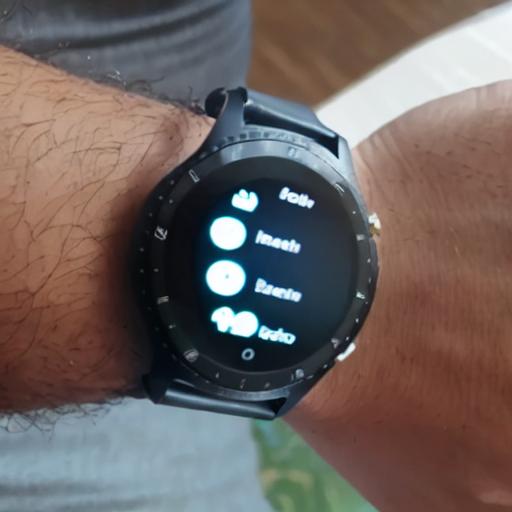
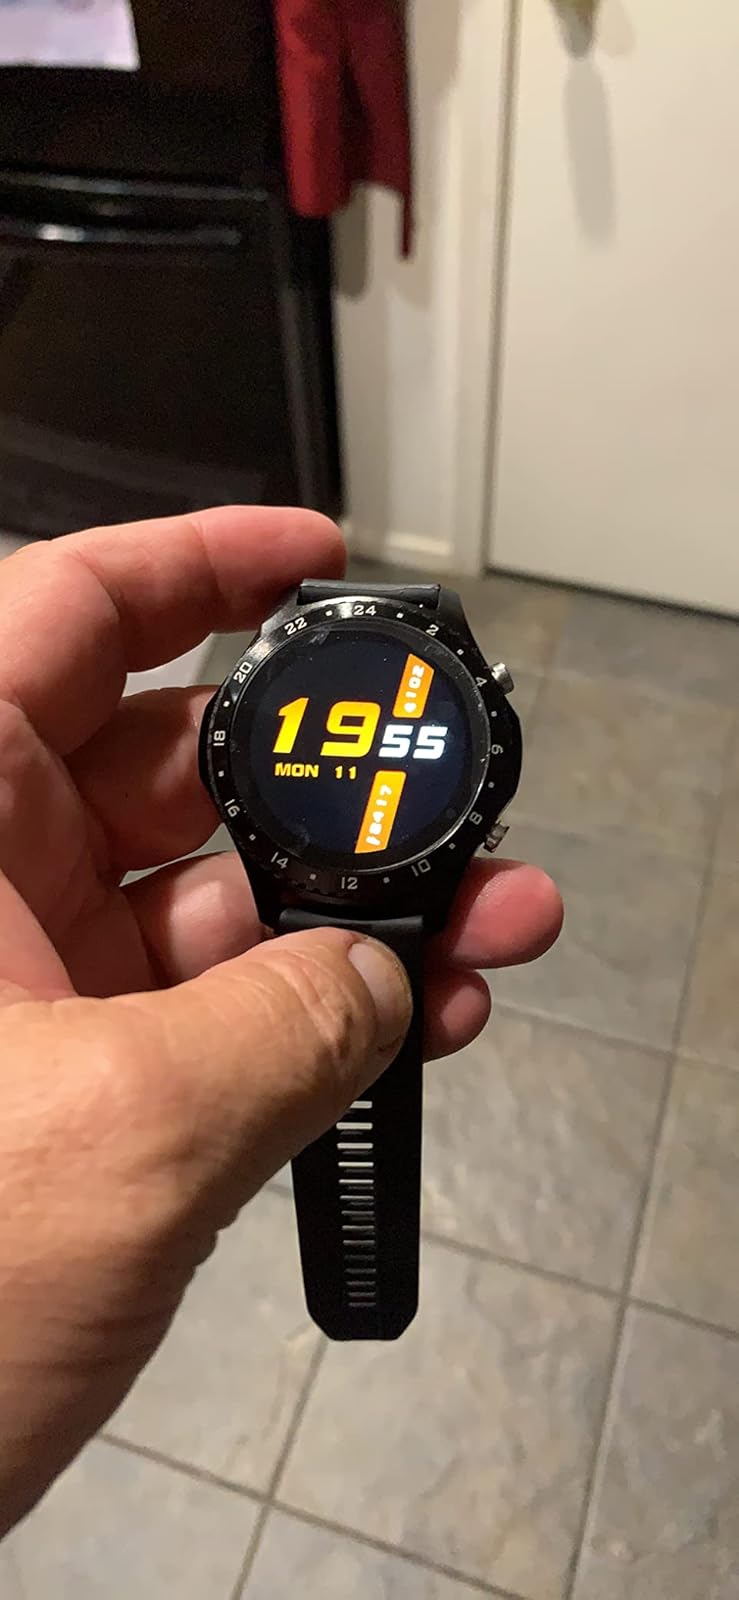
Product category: smartwatch
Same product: no